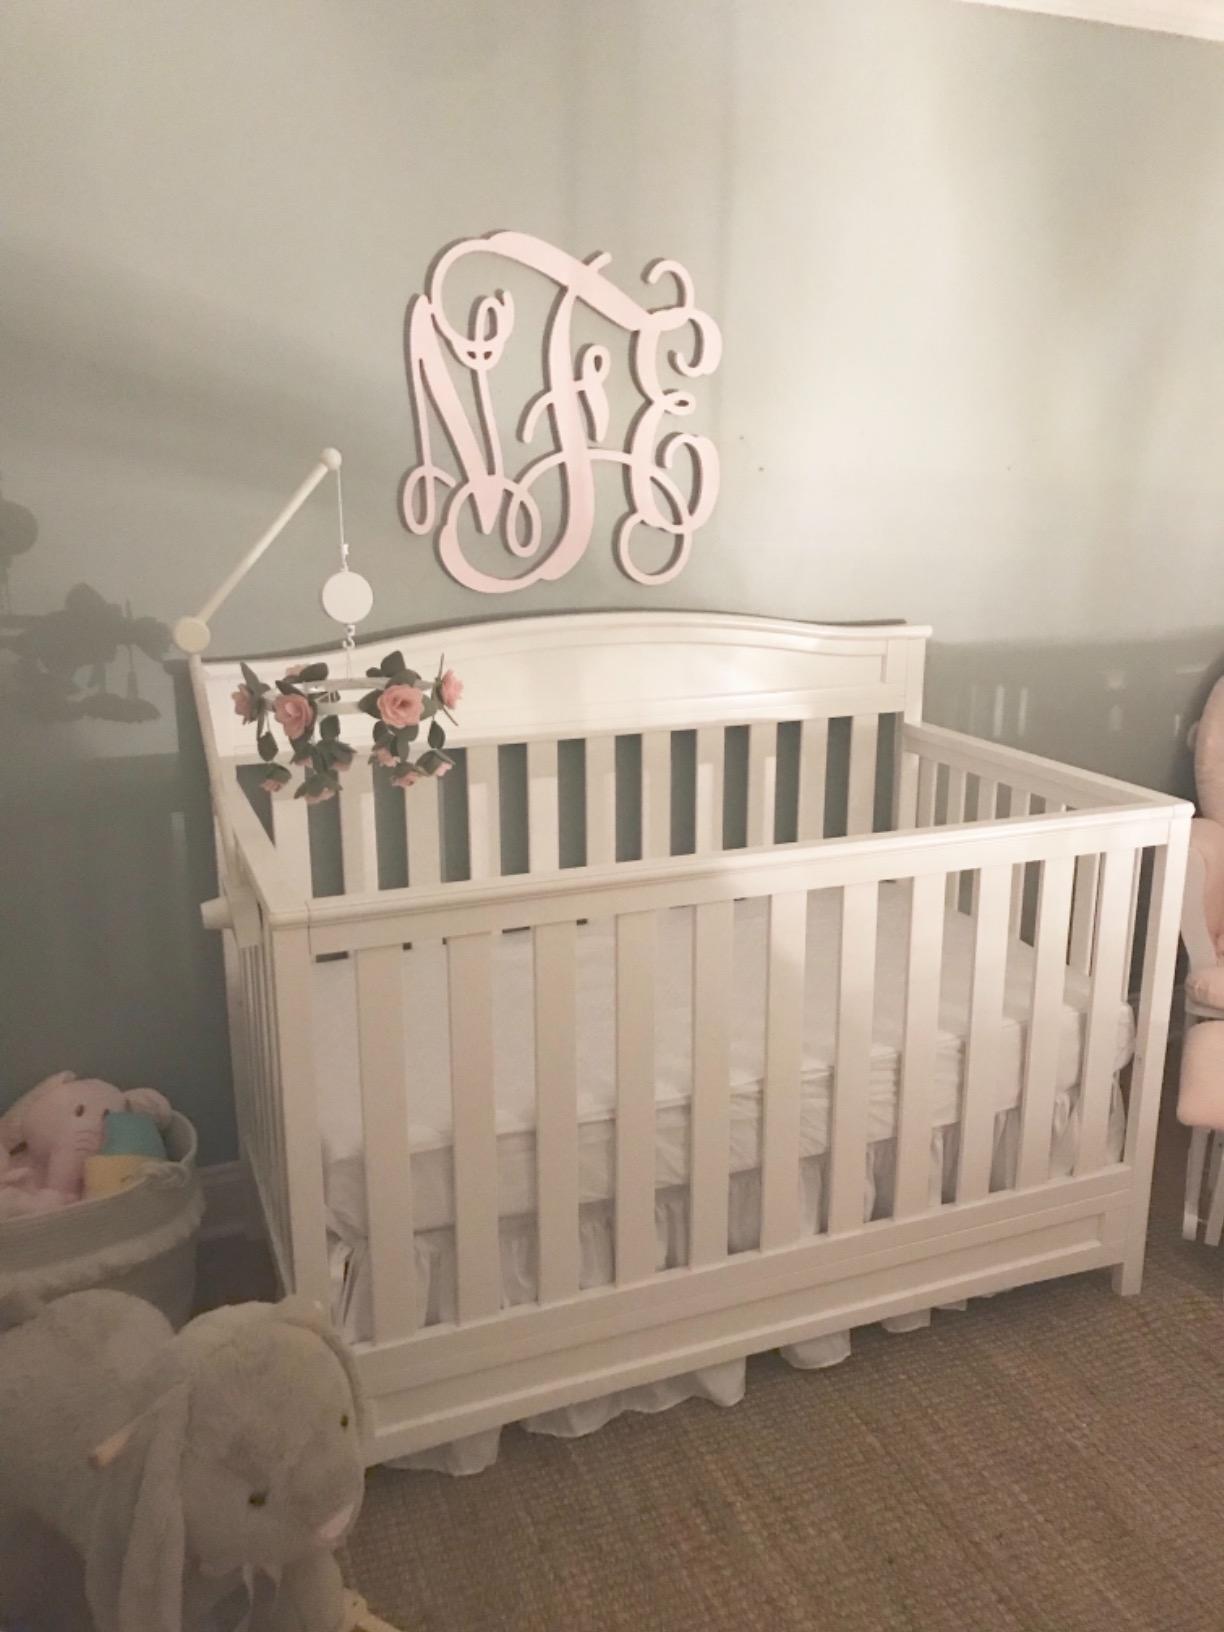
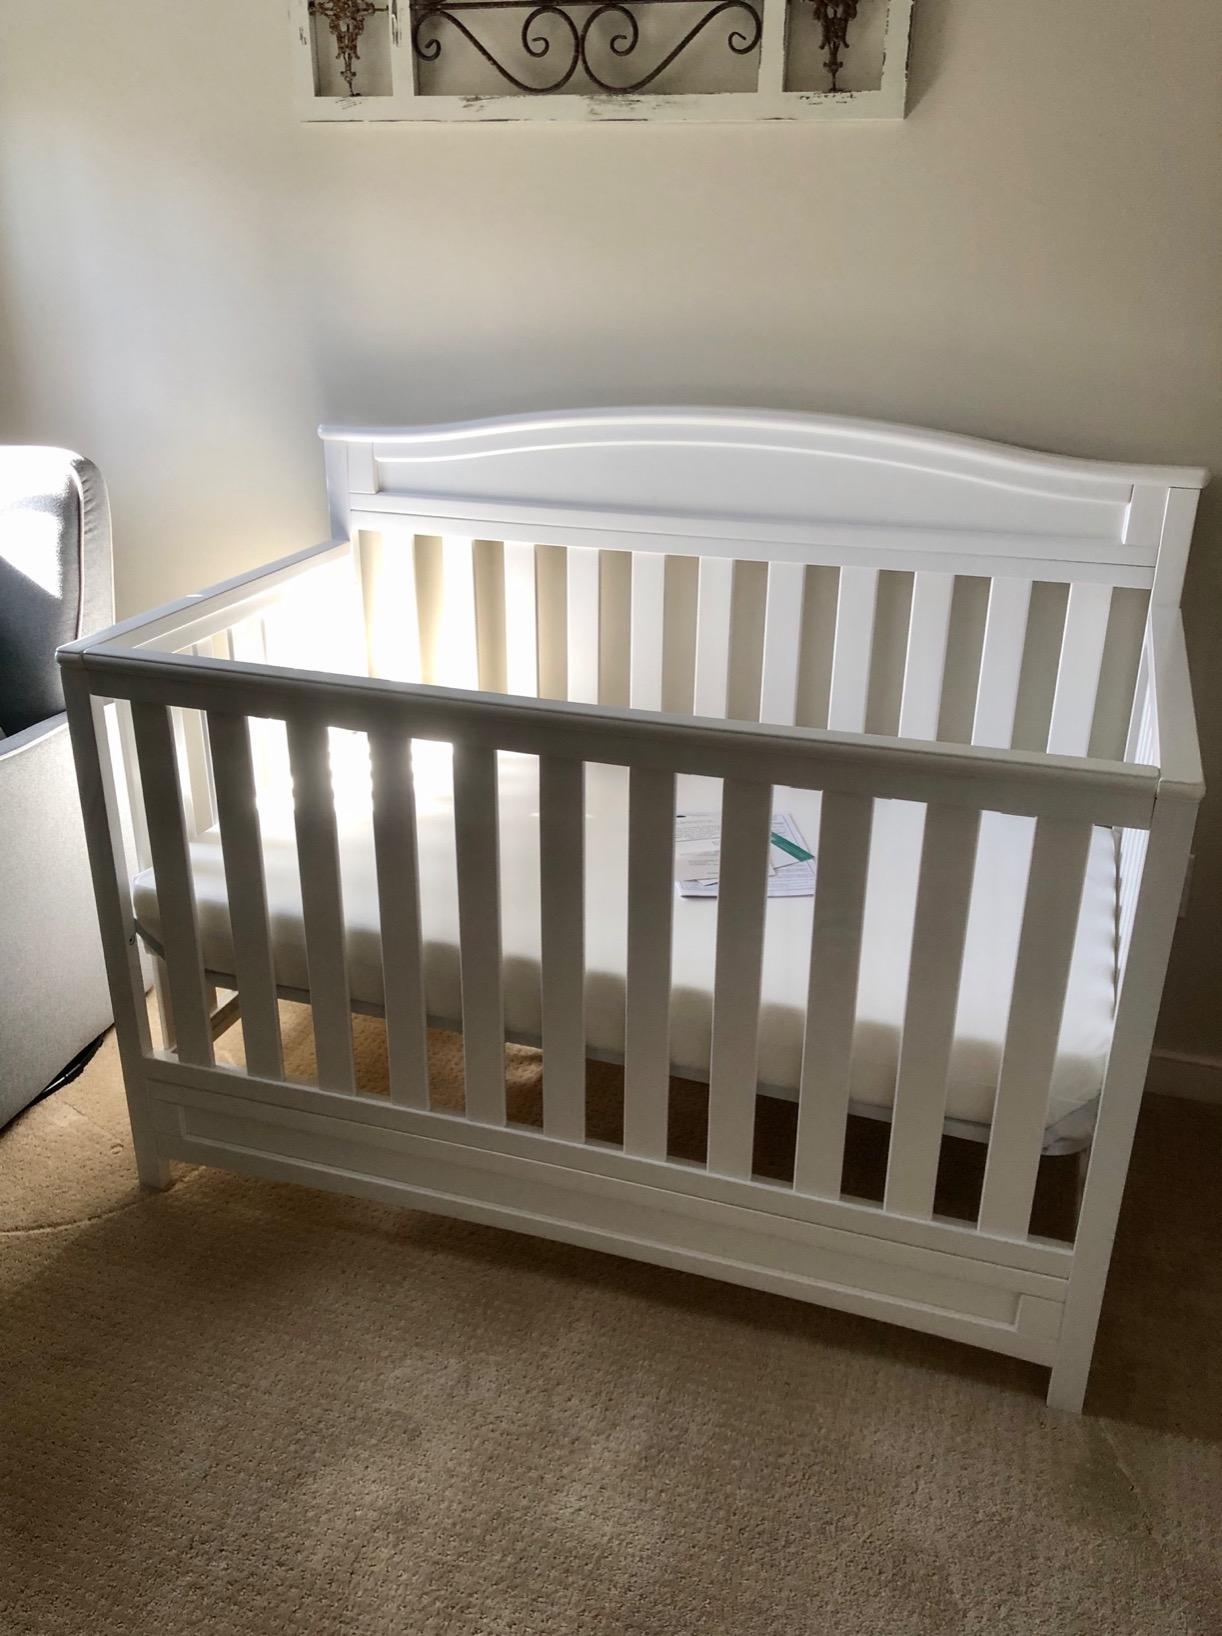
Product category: products_crib
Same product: yes